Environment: real
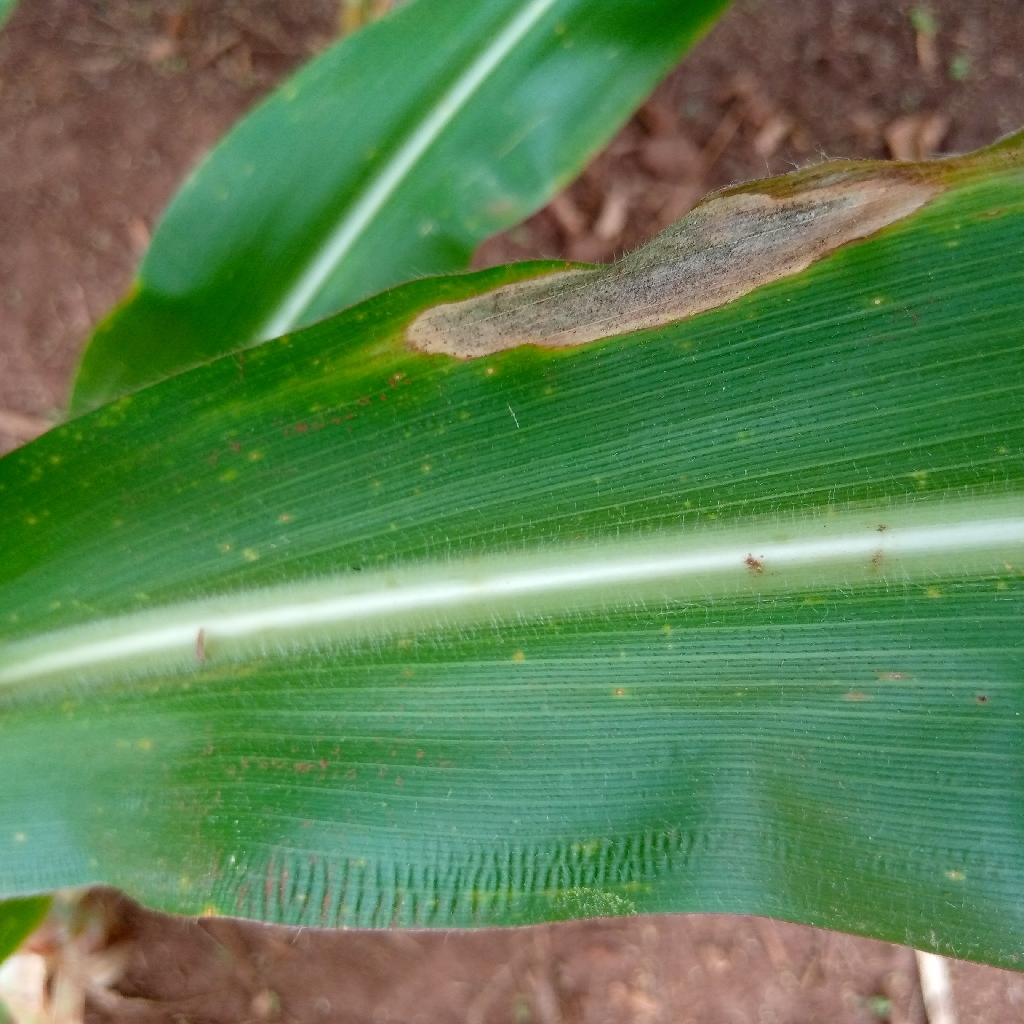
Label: northern_corn_leaf_blight